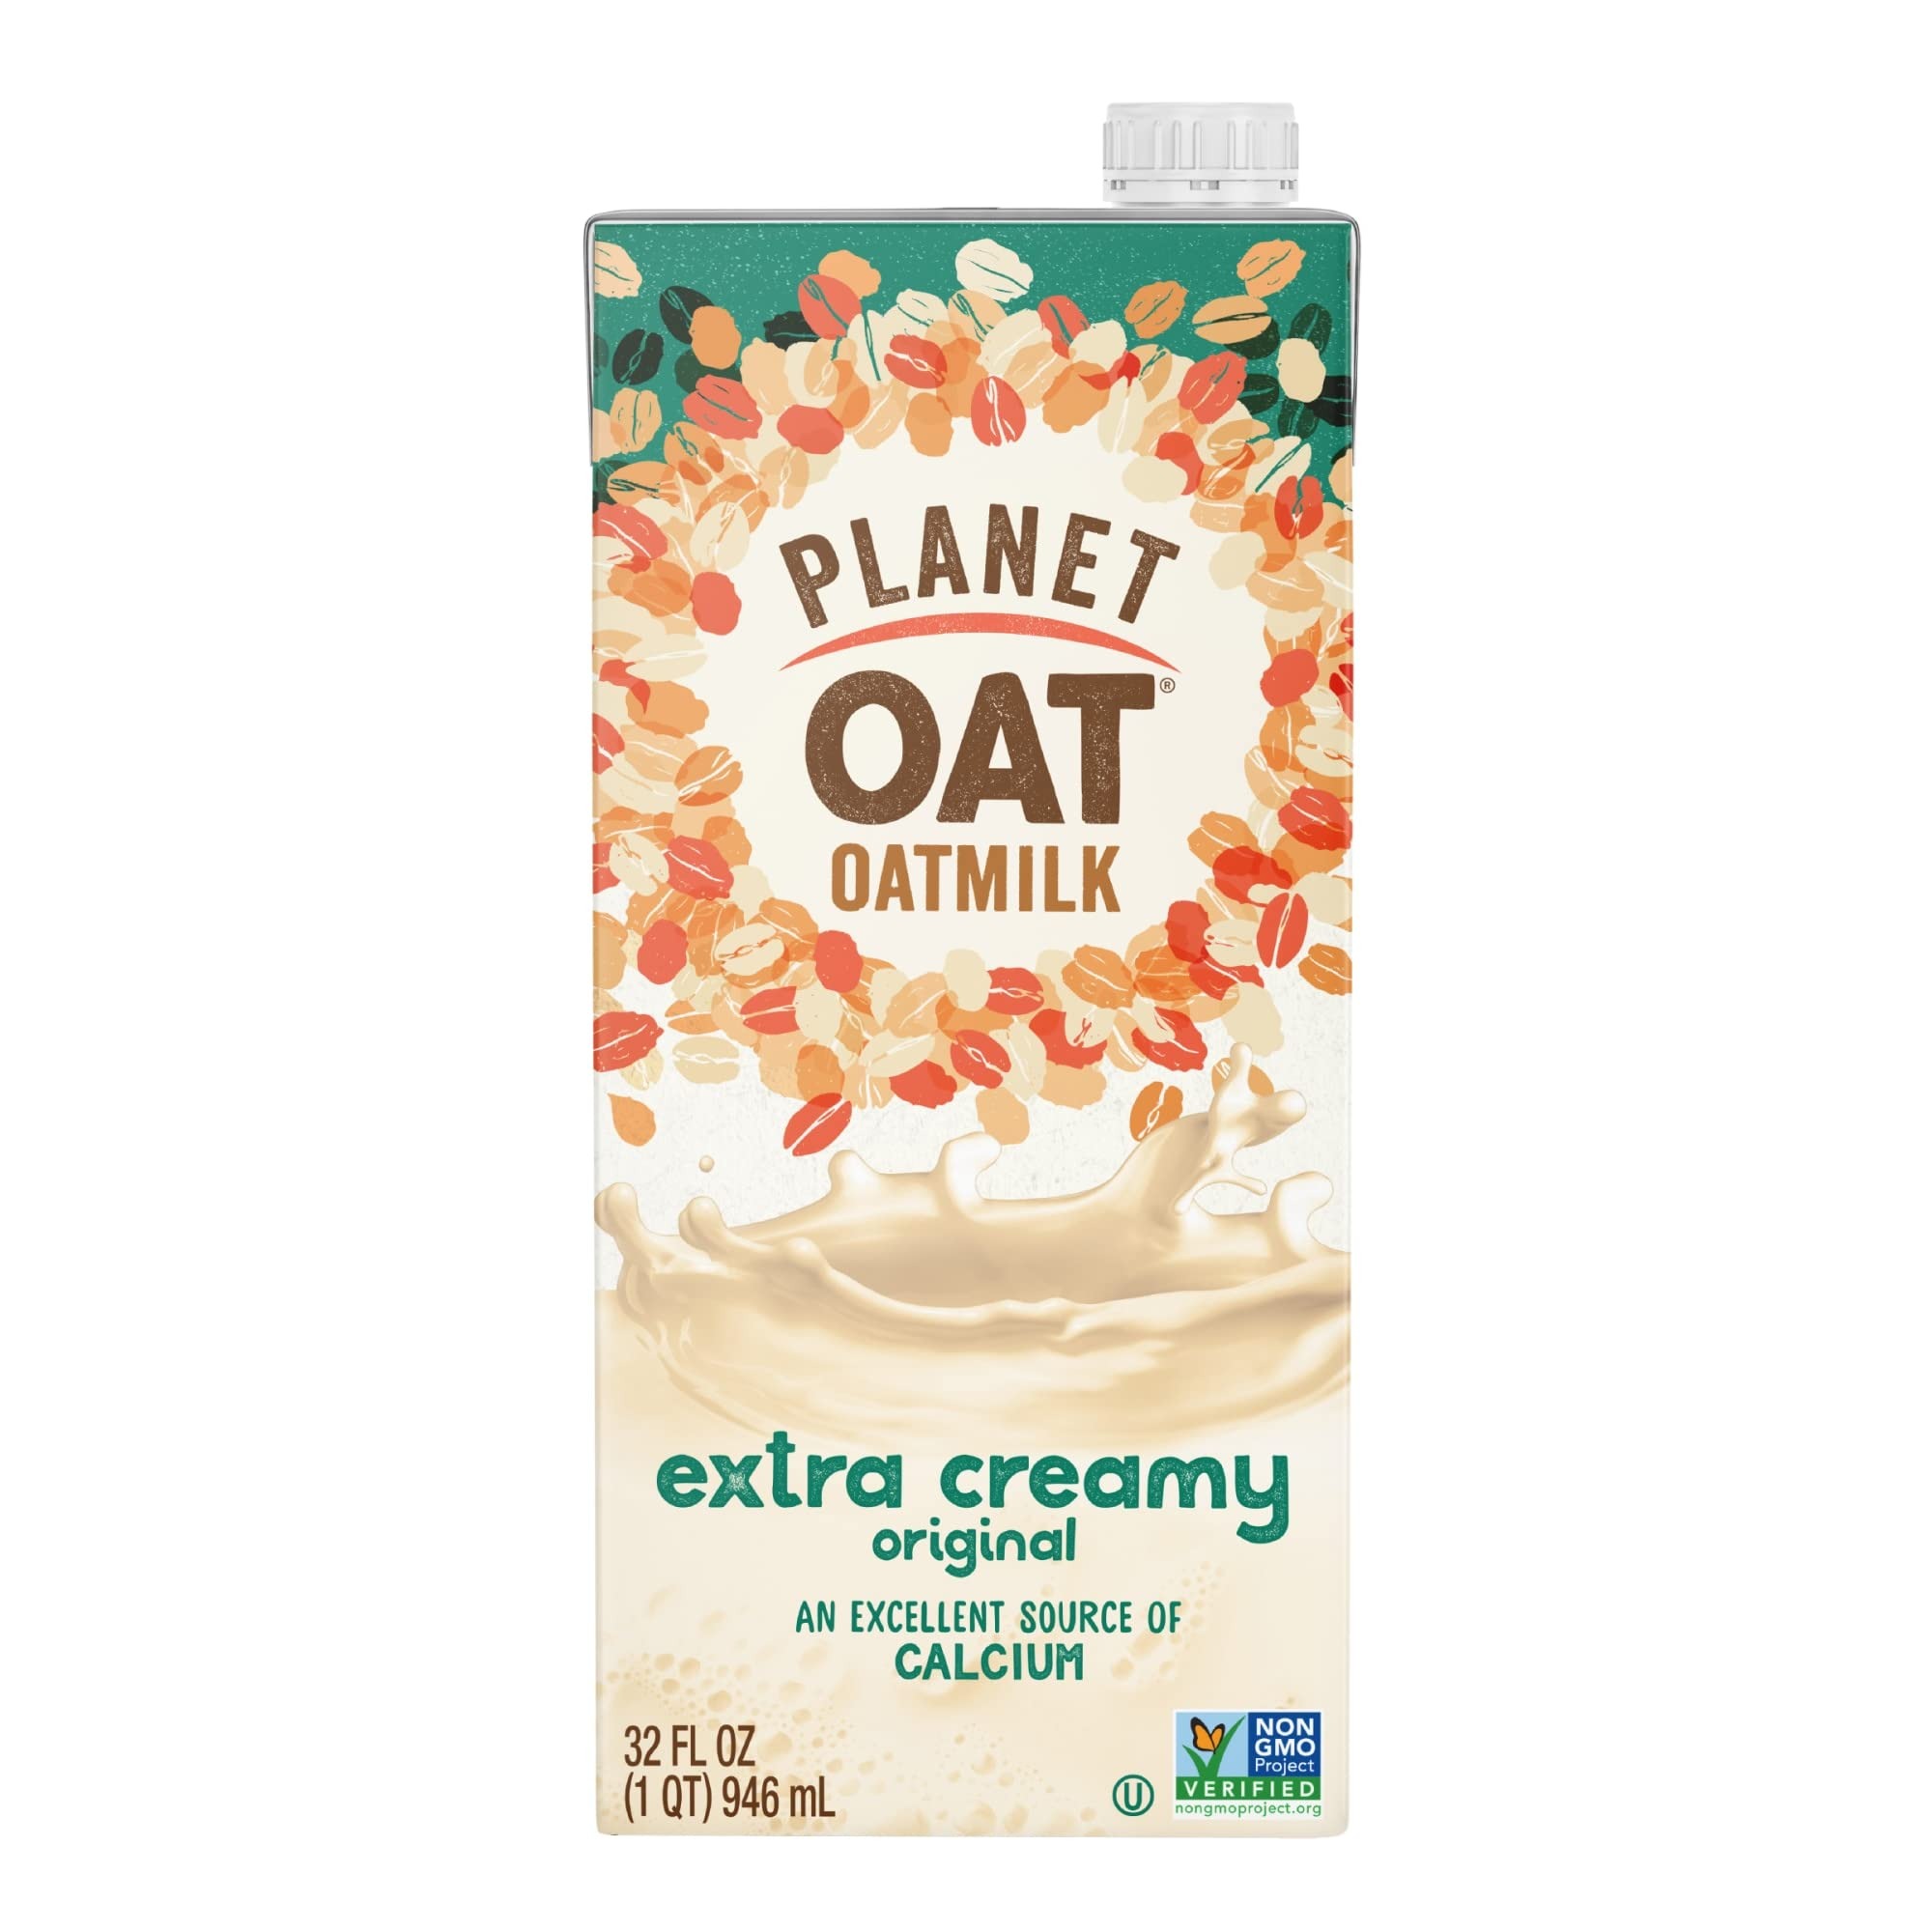
Item Name: Planet Oat Oatmilk, Extra Creamy, 32 Fl. Oz (Pack of 6)
Bullet Point 1: Sold as "Planet Oat Oatmilk, Extra Creamy, 32 Fl. Oz (Pack of 6)"
Bullet Point 2: Free From: Dairy, Peanuts, Gluten, Soy, Lactose, Tree Nuts, Artificial Flavors, Artificial Colors, Artificial Preservatives.Kosher
Bullet Point 3: Contains 2 grams of protein and soluble fiber per serving. State of Readiness: Ready to Drink
Bullet Point 4: Oats pack a lot of punch for such a small package and – most importantly – they’re delicious
Bullet Point 5: Oatmilk is great to drink by the glass, in cereal and coffee, and smoothies, even as a baking substitute
Value: 192.0
Unit: Fl Oz

Price: 3.37